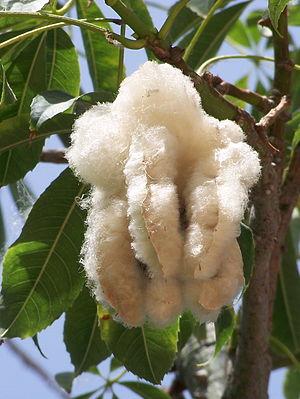
Ceiba speciosa est une espèce d’arbres de la famille des Malvaceae, à feuillage caduc, originaire des régions tropicales et subtropicales d’Amérique du Sud, où il est connu sous le nom de palo borracho ou árbol botella. Ces surnoms font référence à la forme du tronc, contournée dans sa partie supérieure et fortement ventrue dans sa partie inférieure. Outre la qualité ornementale de ses grandes fleurs roses, cet arbre est cultivé pour son bois, pour la fibre cotonneuse qui entoure les graines et pour l'huile obtenue à partir de ces dernières.